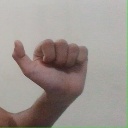
अक्षर: त